Alternative fuel

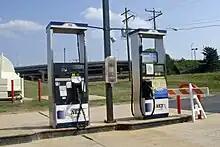
Alternative fuel dispensers at a regular gasoline station in Arlington, Virginia. B20 biodiesel at the left and E85 ethanol at the right.

Biofuels are also considered a renewable source. Although renewable energy is used mostly to generate electricity, it is often assumed that some form of renewable energy or a percentage is used to create alternative fuels.